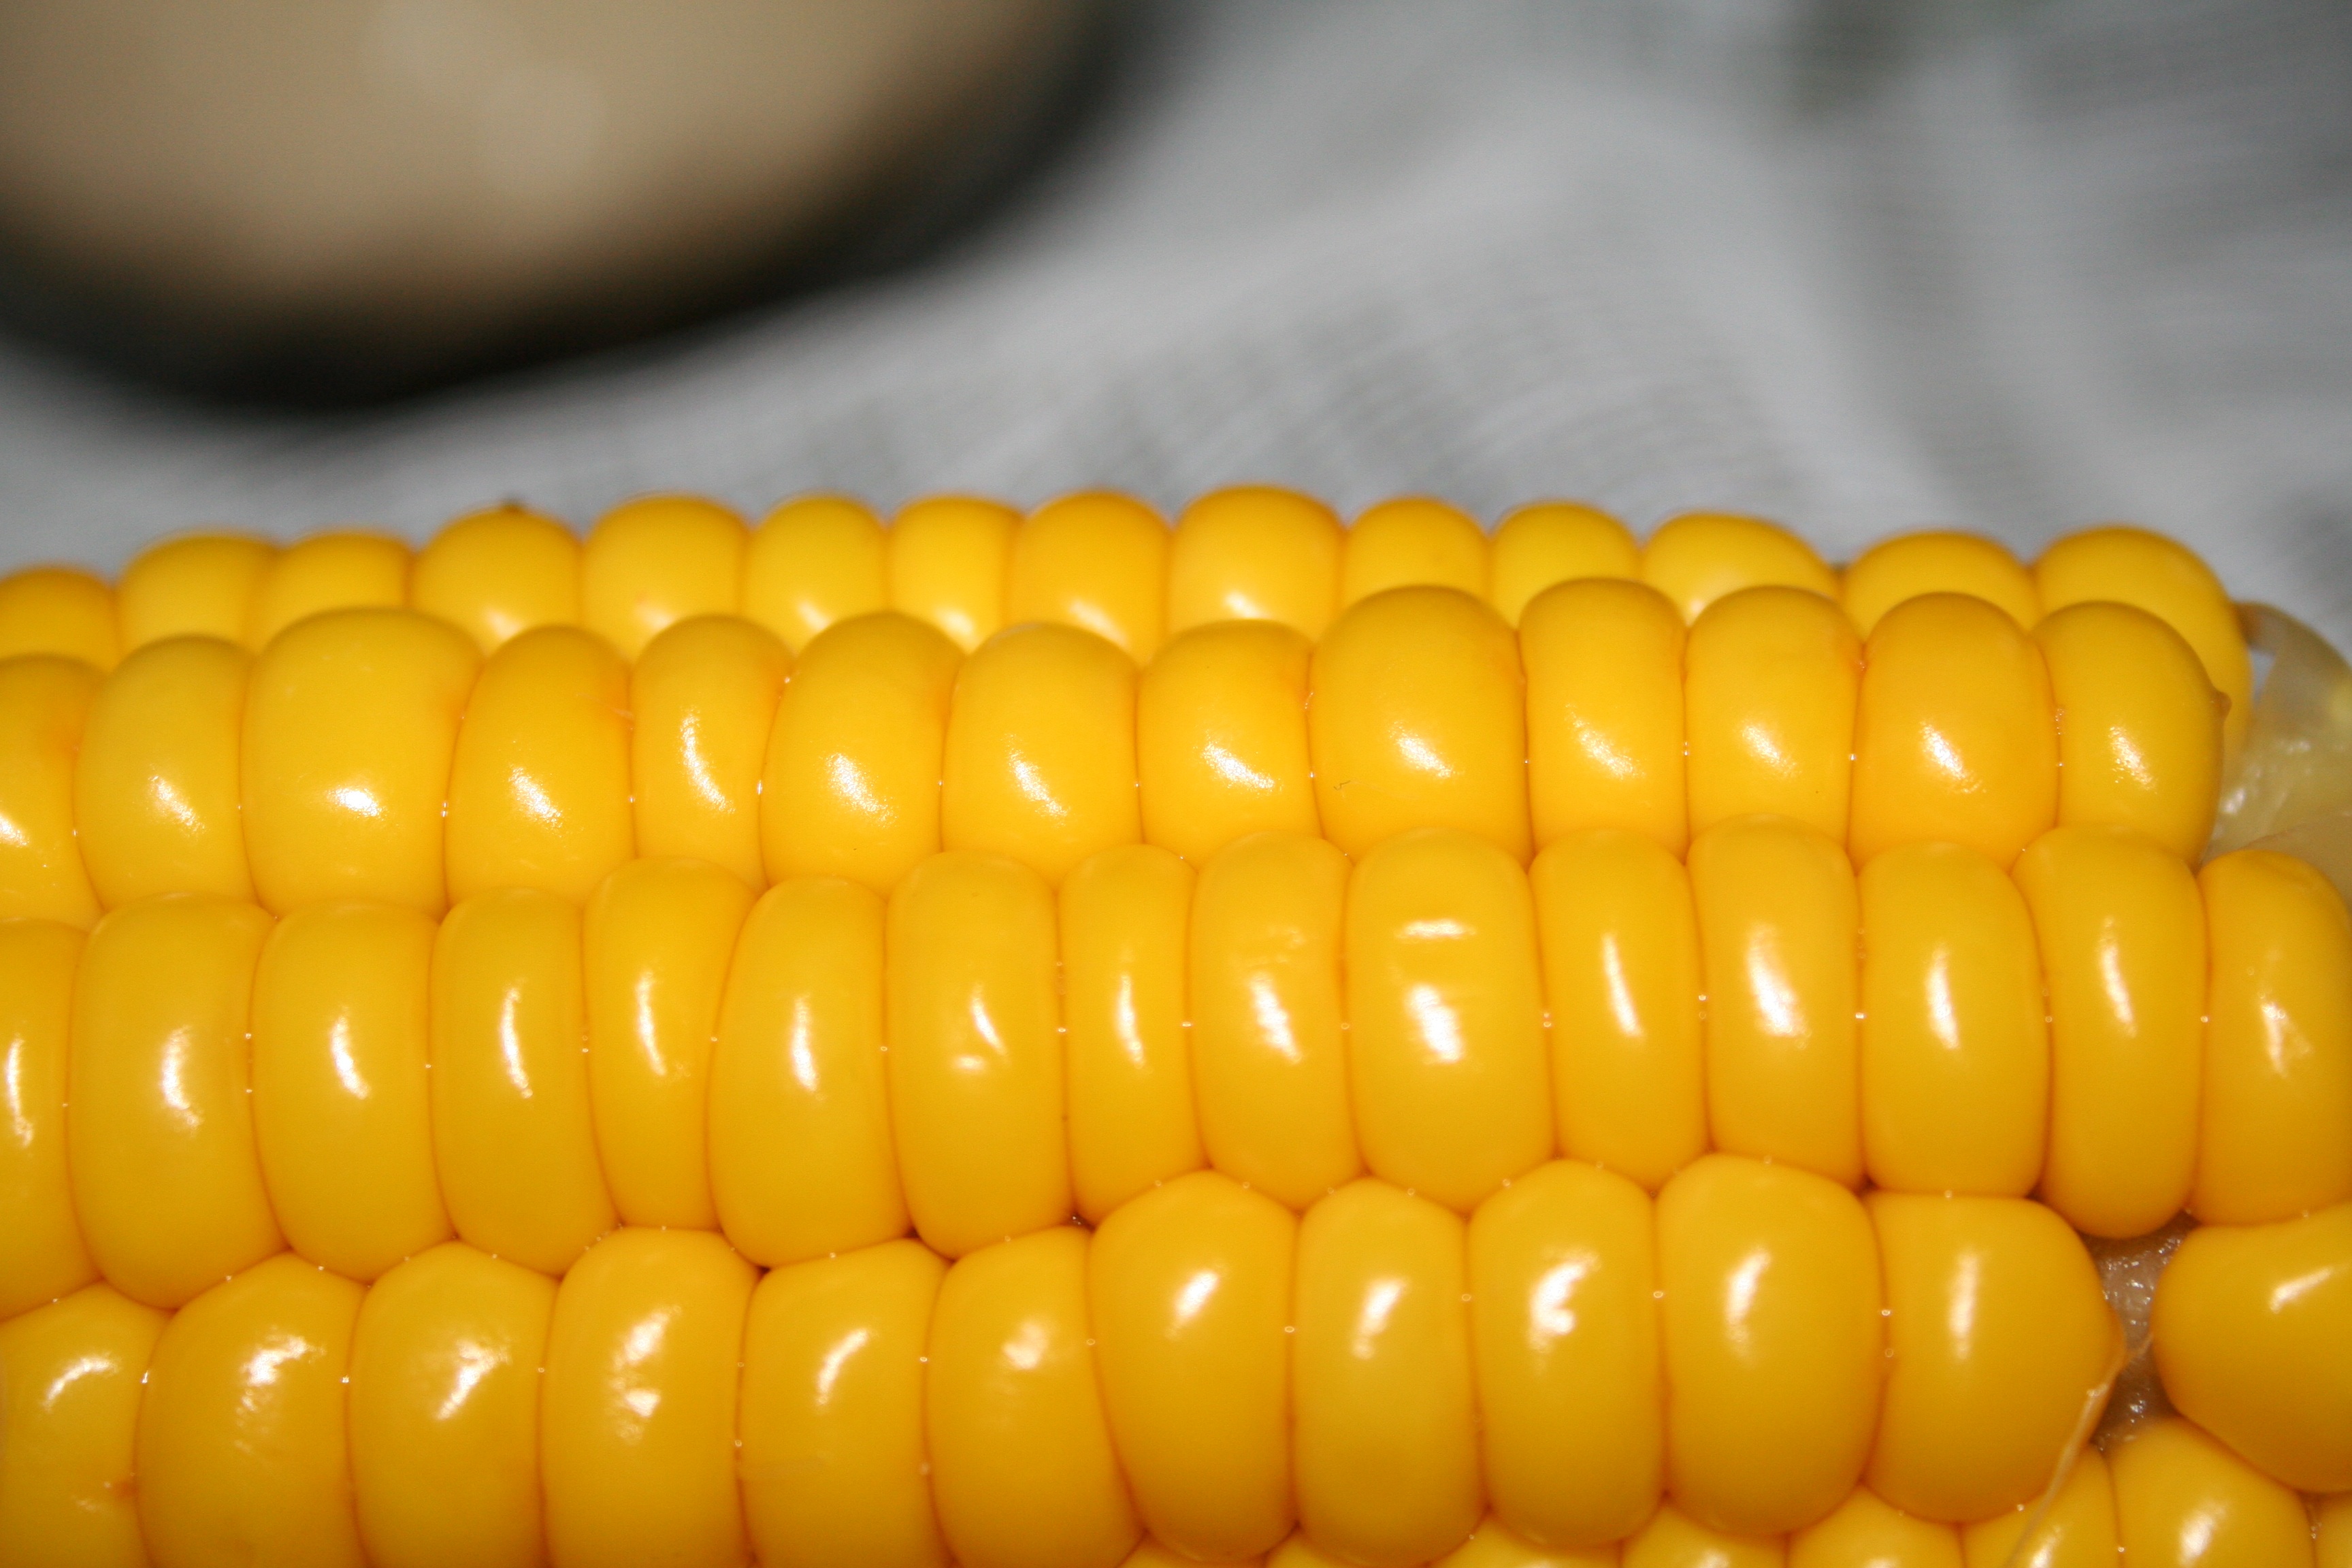
fruit, dish, food, produce, corn, yellow, cuisine, cooked, sweet corn, vegetarian food, maize, corn on the cob, corn kernels, the flask